Apache Trail (film)

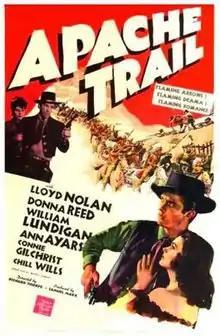
Theatrical release poster

Apache Trail is a 1942 American Western film directed by Richard Thorpe, written by Maurice Geraghty, and starring Lloyd Nolan, Donna Reed, William Lundigan, Ann Ayars, Connie Gilchrist, and Chill Wills. The picture was released on June 24, 1942, by Metro-Goldwyn-Mayer.